Coda (electric car)

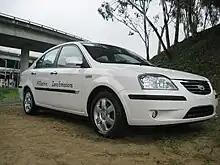
The Miles Electric Vehicles XS500 prototype, the predecessor to the Coda sedan.

Coda Automotive re-engineered an existing gasoline-powered vehicle, the Hafei Saibao, in order to reduce the cost of building the Coda electric car from the ground-up. The car was designed by Pininfarina and unveiled at the 2004 Beijing Auto Show. The base Saibao chassis is based on the late-1990s Mitsubishi Lancer. Coda engineers modified the design to improve safety and successfully completed two of the tests necessary to gain Federal Motor Vehicle Safety Standards certification in the second quarter of 2009; the full frontal impact test at and the 40% offset test at . The Coda EV debuted in 2008, as the Miles XS 200, a car show prototype, by Coda parent company Miles Electric Vehicles.